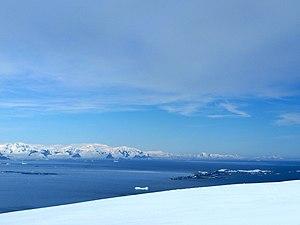
L'archipel Argentine ou îles Argentine est un groupe d'îles de la péninsule Antarctique, situé dans l'archipel Wilhelm, à 5 milles marins au sud-ouest de l'île Petermann et à 4 milles au nord-ouest du cap Tuxen. Découvert par la première expédition française en Antarctique conduite par Jean-Baptiste Charcot, qui s'est déroulée du 31 août 1903 au 4 mars 1905. J.B. Charcot l'a nommé en hommage à l'Argentine qui l'avait aidé dans la réalisation de son expédition.
Les îles Yalour sont un ensemble de petites îles et d'îlots réparties sur 1,5 mille de large environ, situées à l'est de l'archipel Argentine dans l'archipel Wilhelm près de la péninsule Antarctique. Elles furent découvertes par la première expédition française en Antarctique conduite par Jean-Baptiste Charcot, qui s'est déroulée du 31 août 1903 au 4 mars 1905. Celui-ci les a nommé en l'honneur de Jorge Yalour, capitaine de l'ARA Uruguay de la Marine argentine, qui vint sauver l'expédition suédoise en Antarctique effectuée par Otto Nordenskjöld et Carl Anton Larsen.
L'île Galindez est une île de la péninsule Antarctique de 0,8 km de long, située dans l'archipel Argentine, lui-même compris dans l'archipel Wilhelm.